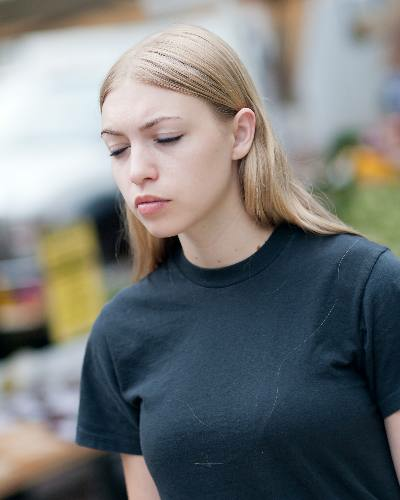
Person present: Yes